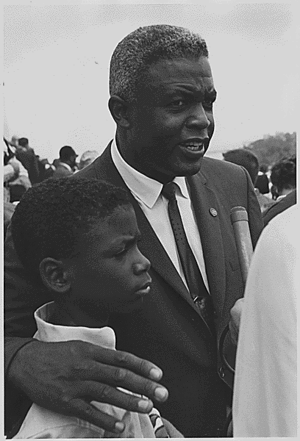
Jack Roosevelt Robinson, dit Jackie Robinson, né le 31 janvier 1919 à Cairo en Géorgie et mort le 24 octobre 1972 à Stamford dans le Connecticut, est un joueur américain de baseball ayant évolué dans la Ligue majeure de 1947 à 1956. Le 15 avril 1947, il devient le premier Noir à jouer en Ligue majeure depuis l'interdiction posée à ce niveau depuis soixante ans par les propriétaires de clubs, qui s'appuyaient sur les décisions de la Cour suprême des États-Unis. Infatigable militant de la cause égalitaire, il ouvre la voie à la « Révolution des droits civiques ».